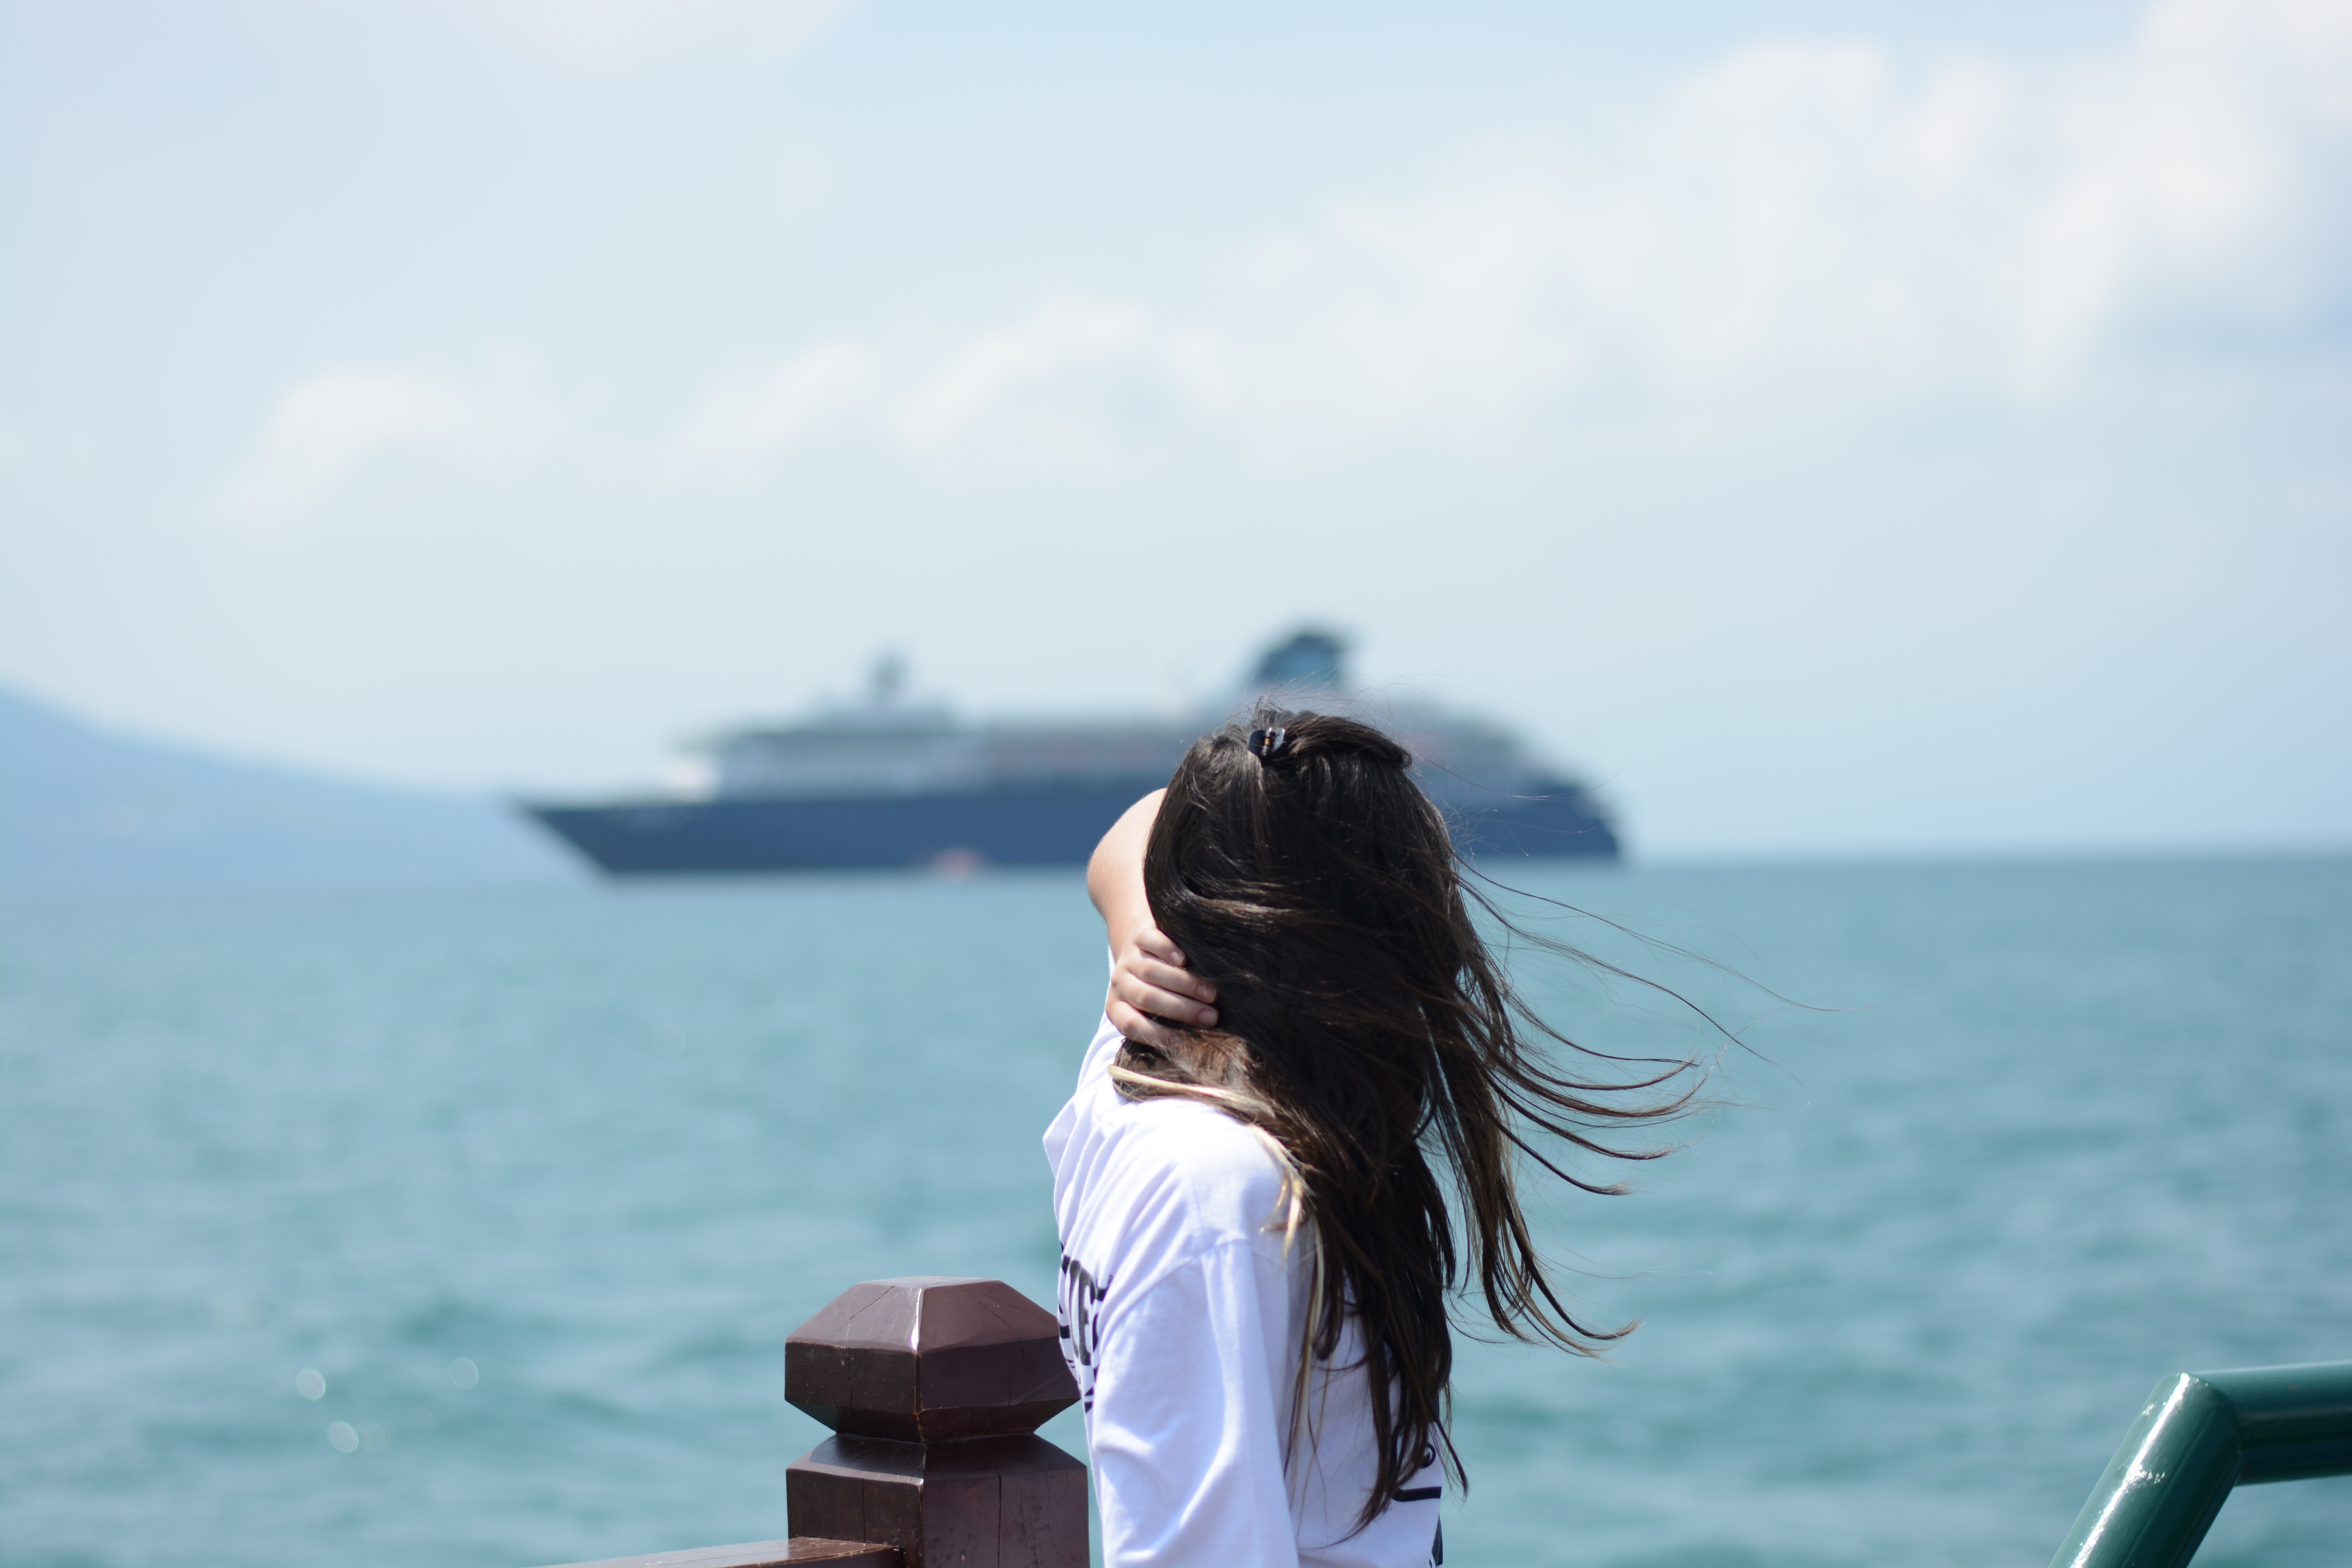
beach, sea, coast, ocean, horizon, vacation, vehicle, bay, blue, cape